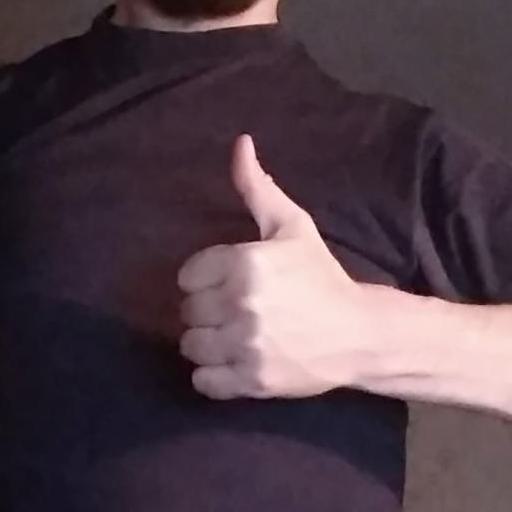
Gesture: like